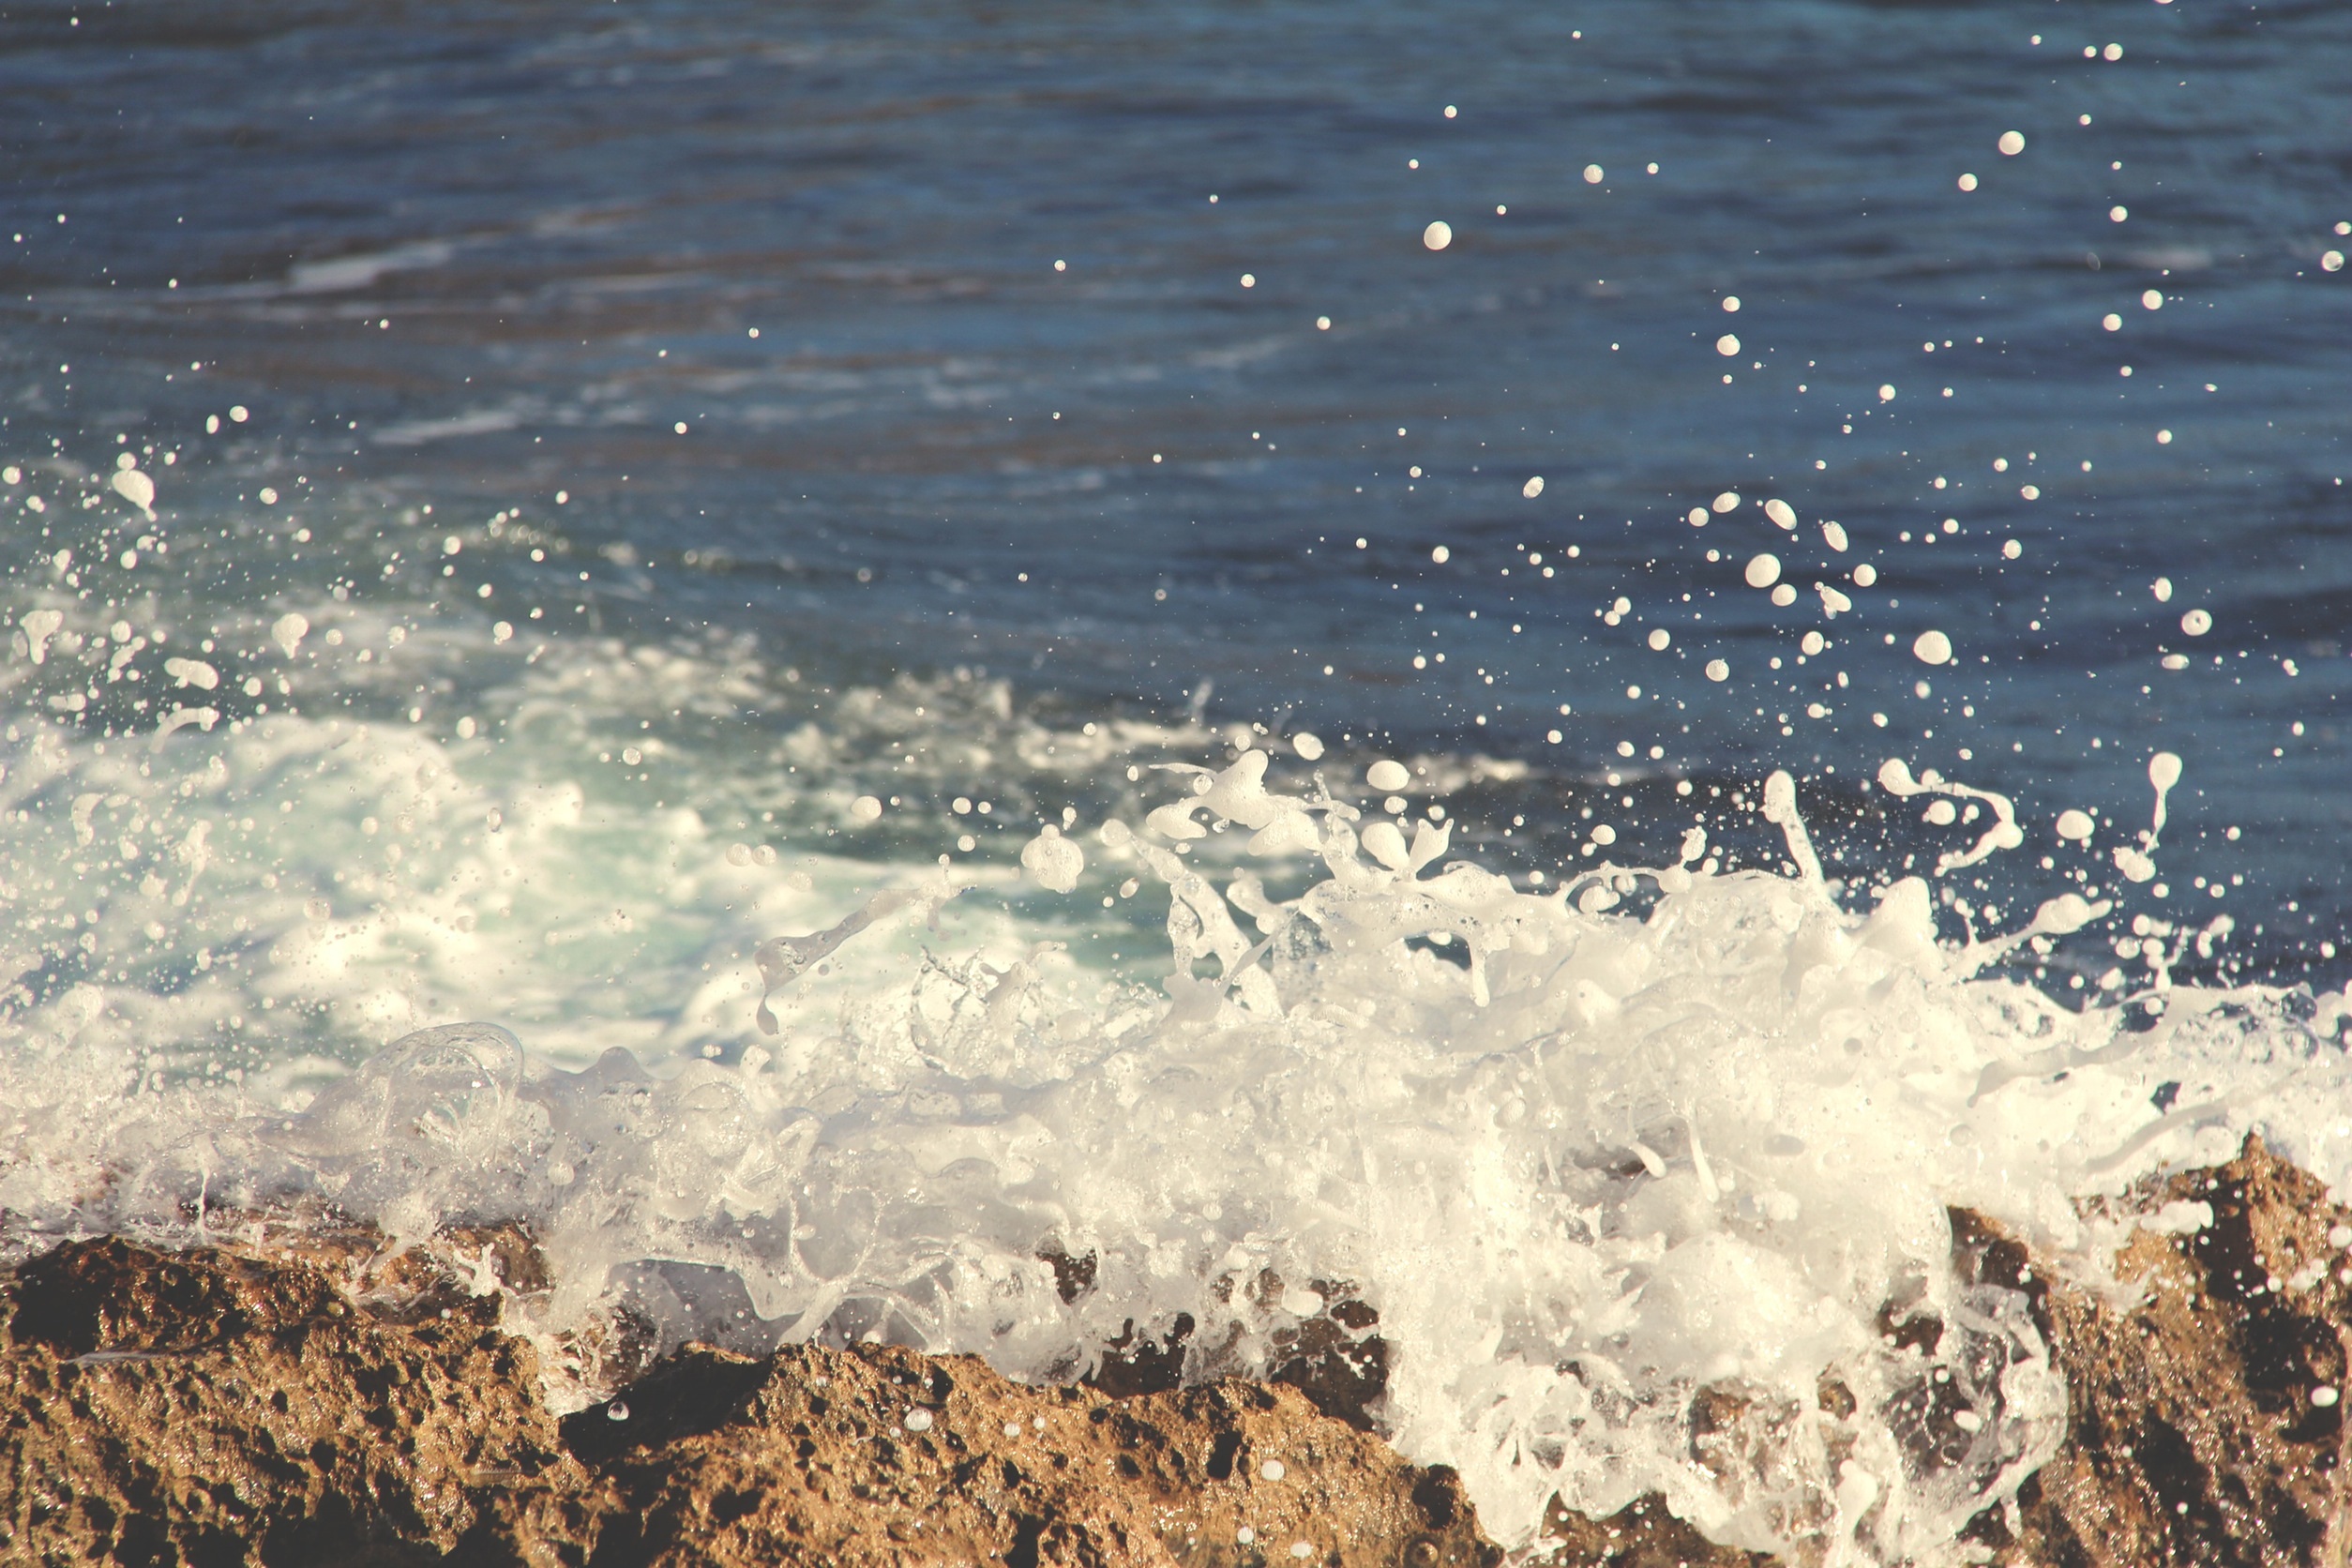
beach, sea, coast, water, nature, sand, rock, ocean, horizon, white, sunlight, shore, wave, coastal, tide, coastline, seaside, foam, environment, reflection, splash, rough, rocky, splashing, rocks, waves, crashing, wind wave